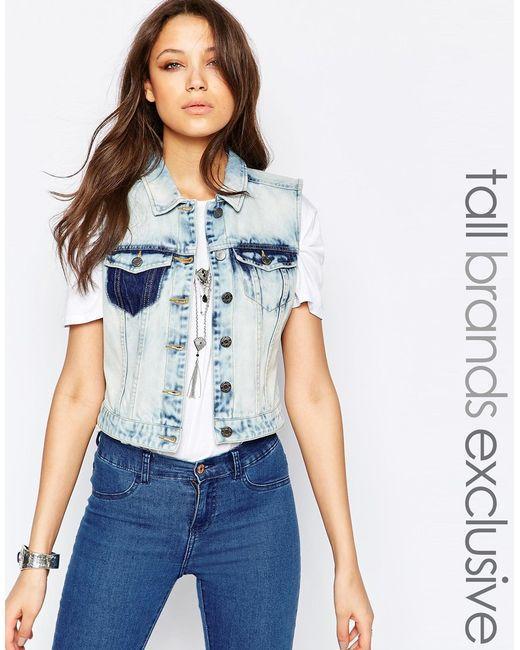
Ärmellose stylische Jeansjacke für Damen